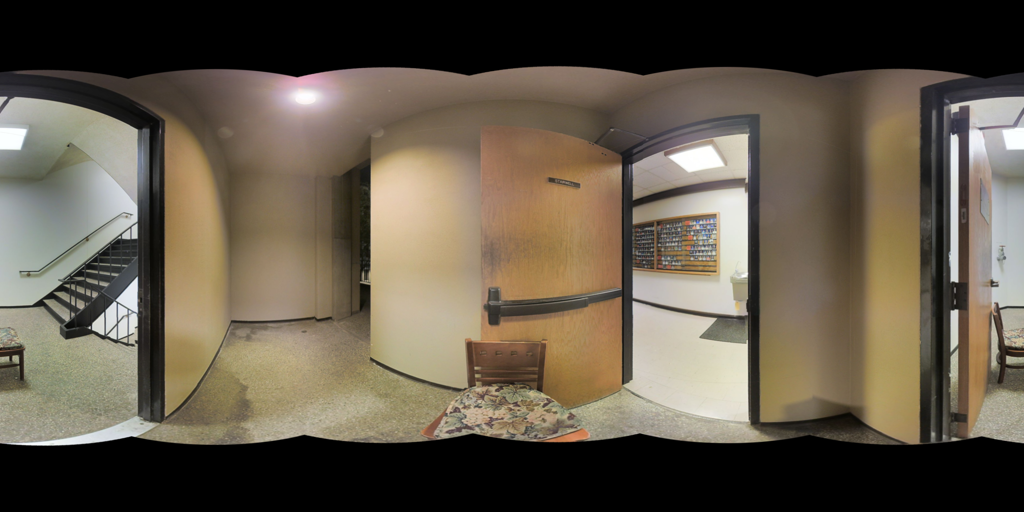
Referred object: the chair in front of the door

Referred object: the chair opposite the staircase